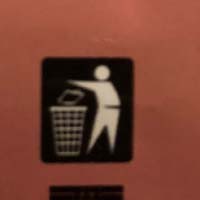
Plastic recycling code class: 8_no_plastic